Paraboloid

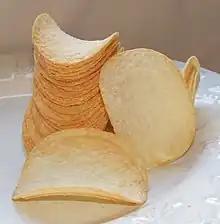
Pringles fried snacks are in the shape of a hyperbolic paraboloid.

The hyperbolic paraboloid is a doubly ruled surface: it contains two families of mutually skew lines. The lines in each family are parallel to a common plane, but not to each other. Hence the hyperbolic paraboloid is a conoid.